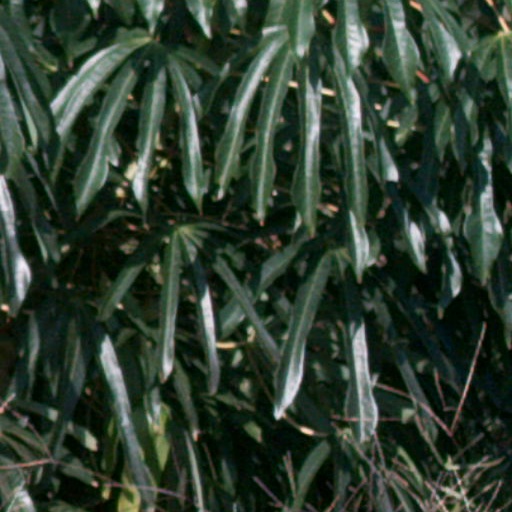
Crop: cassava